Ralph Simpson

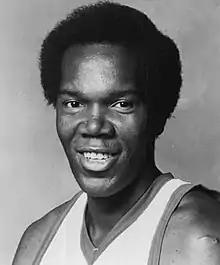

Ralph Derek Simpson (born August 10, 1949) is an American former basketball player. He played professionally in the American Basketball Association (ABA) and National Basketball Association (NBA) from 1970 to 1980.